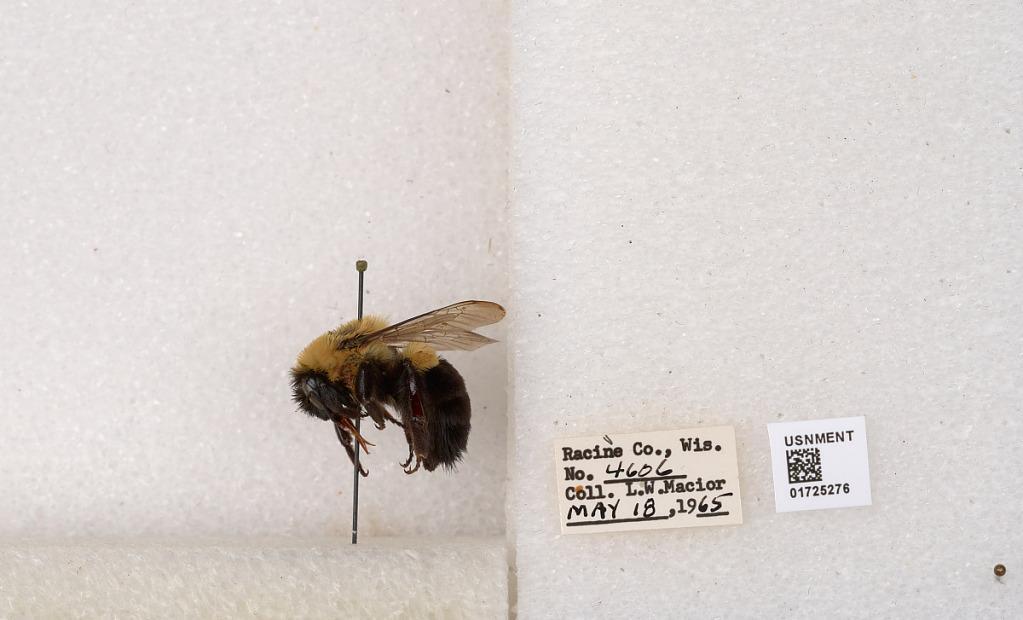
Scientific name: Bombus impatiens Cresson
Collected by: L. Macior
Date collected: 1965-5-18
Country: United States
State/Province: Wisconsin
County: Racine
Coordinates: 42.7299, -87.8123